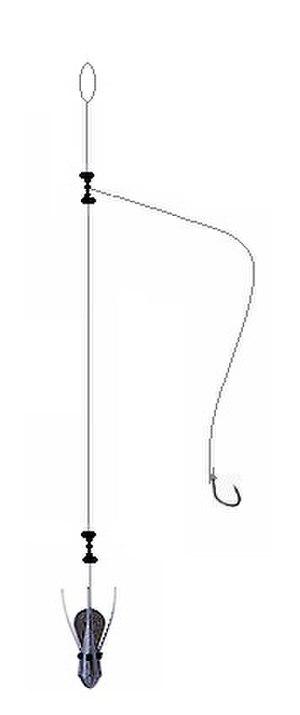
Montage trainard pour pêche en surfcasting
Le surf-casting « pêche à la ligne dans la vague » est une technique de pêche en mer pratiquée depuis les rochers, les plages, ou les digues.